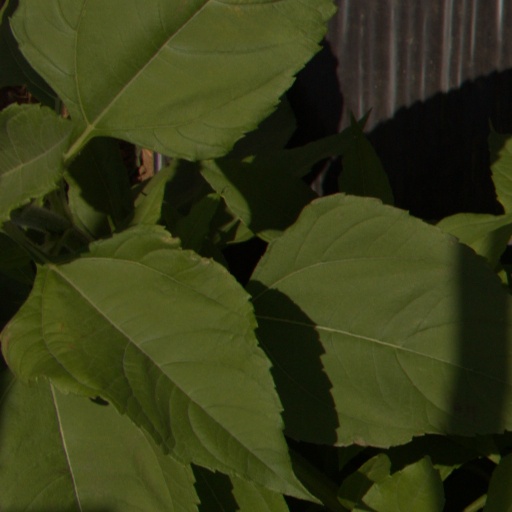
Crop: Jerusalem artichoke